Keppetipola Disawe

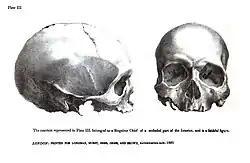
Cranium of Keppetipola Disawe.

On 28 October 1818, Keppetipola along with Pilimathalawe, another rebel leader were captured by Captain O’Neil of the British army, with the assistance of Native Lieutenant Cader-Boyet of the Ceylon Rifle Regiment. As the troops surrounded the house he was in, Keppitipola Disawe boldly came out and greeted Capt. O’Neil identified himself to them and gave himself in. After his capture, Keppetipola was taken to Kandy where he was tried for high treason and sentenced to death by beheading.